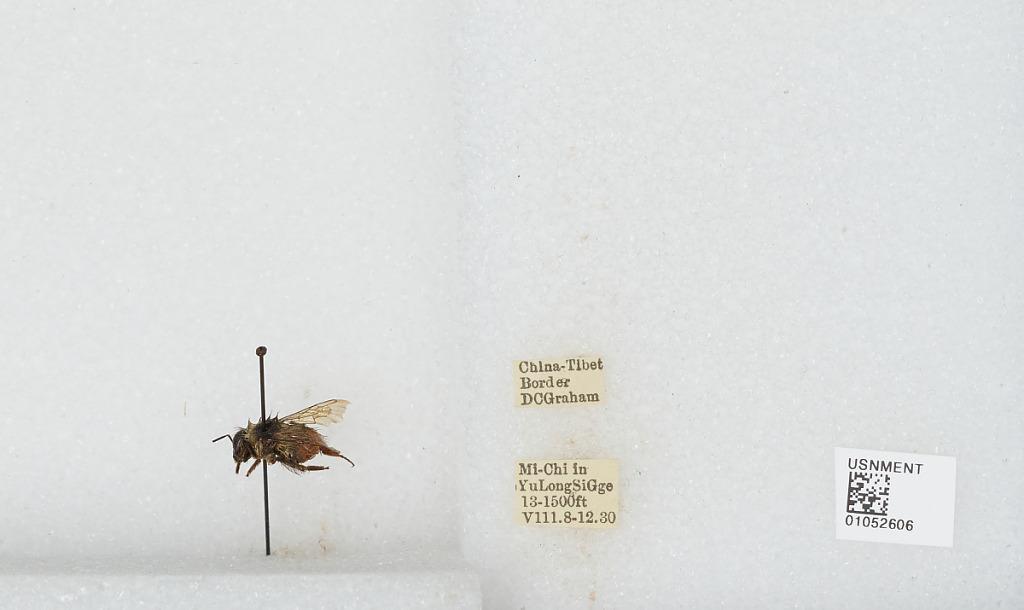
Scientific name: Bombus sp.
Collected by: D. Graham
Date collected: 1930-8-8
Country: China
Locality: Mi-Chi in Yu Long Si Gge, China-Tibet border